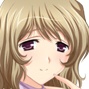
Portrait style: Anime Portrait